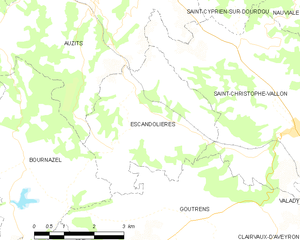
Escandolières est une commune française située dans le département de l'Aveyron en région Occitanie.